Alvin York

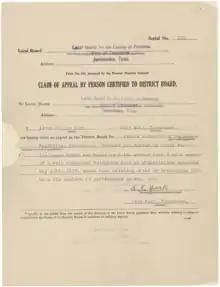
Conscientious Objector Claim of Appeal for Alvin Cullum York (1917)

Despite his history of drinking and fighting, York attended church regularly and often led the hymn singing. A revival meeting at the end of 1914 led him to a conversion experience on January 1, 1915. His congregation was the Church of Christ in Christian Union, a Protestant denomination that shunned secular politics and disputes between Christian denominations. This church had no specific doctrine of pacifism but it had been formed in reaction to the Methodist Episcopal Church, South's support of slavery, including armed conflict during the American Civil War, and it opposed all forms of violence. In a lecture later in life, York reported his reaction to the outbreak of World War I: "I was worried clean through. I didn't want to go and kill. I believed in my Bible."